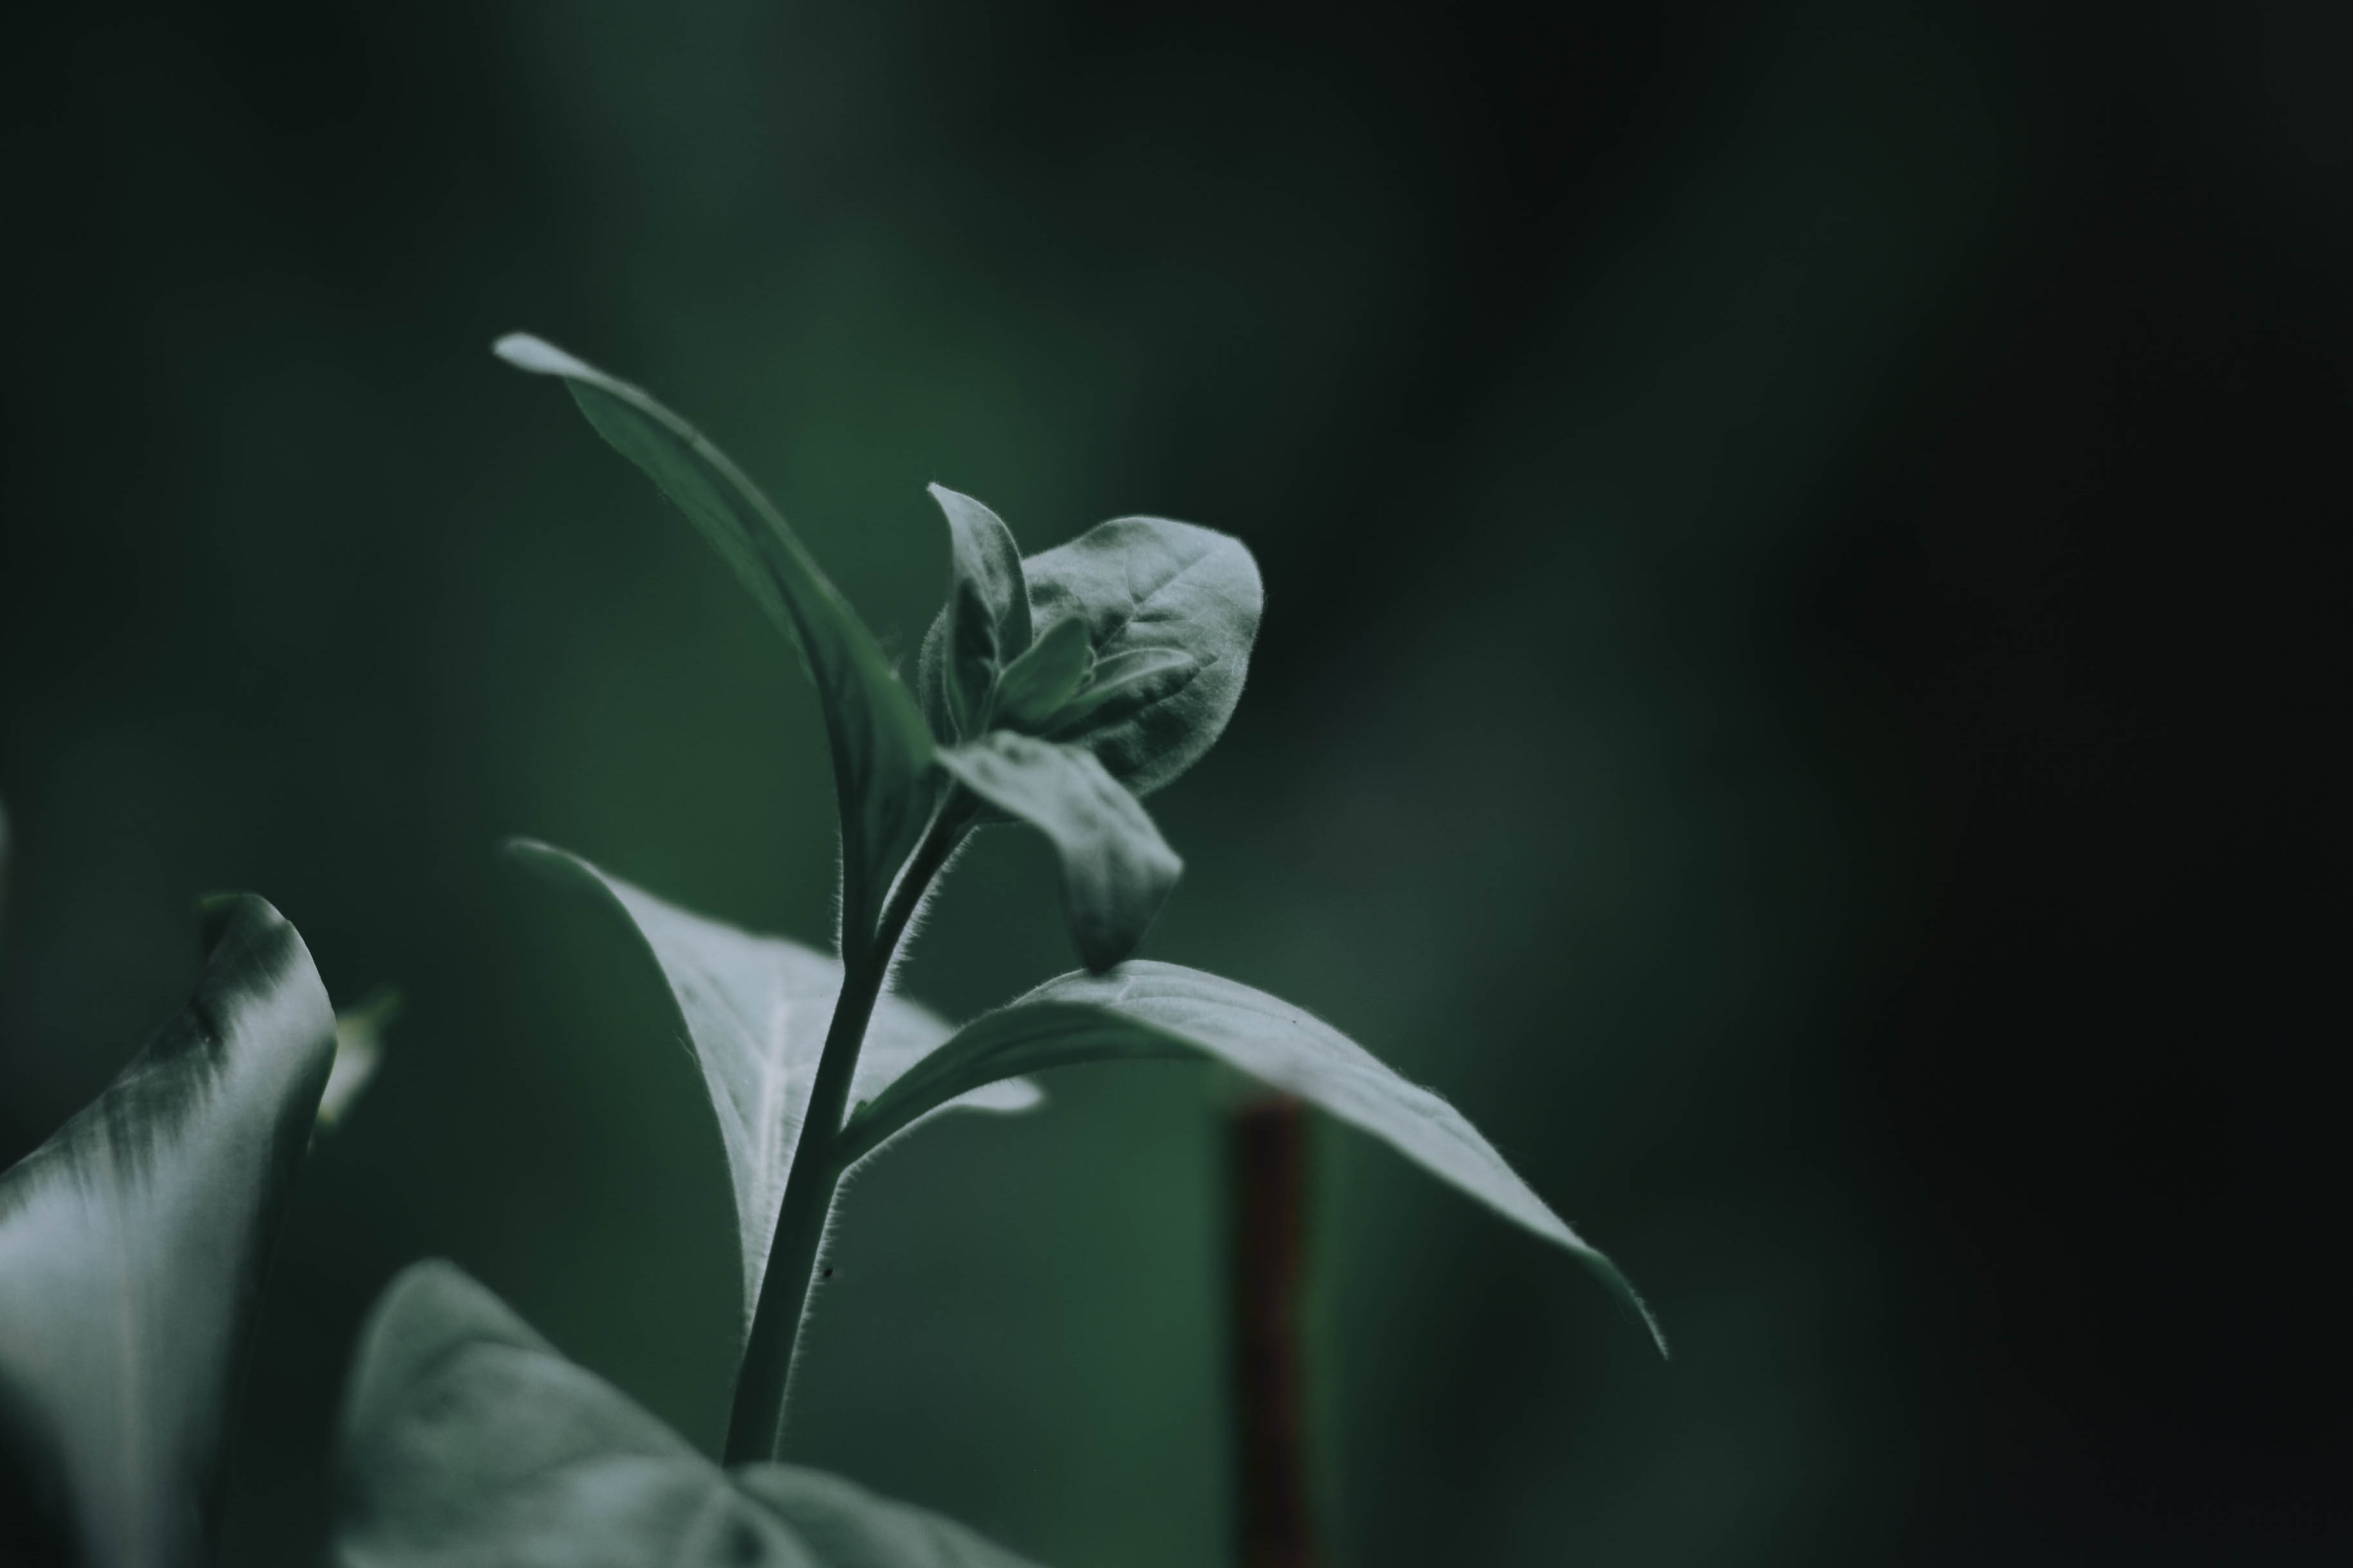
black and white, plant, photography, leaf, flower, petal, green, darkness, monochrome, flora, macro photography, flowering plant, monochrome photography, plant stem, computer wallpaper, land plant